Plant-for-the-Planet

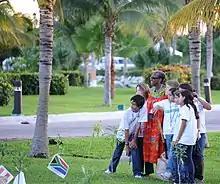
Young "Ambassadors for Climate Justice" after a tree planting event at the Climate Conference in Cancun, Mexico, in 2010

Coordinated with the organisation, tree planting activities or "parties" are organised by students and children themselves. The students need to find foresters and environmental organisations to supply seedlings, and show them how, where, and when to plant. The funding needed to plant trees comes from individual and corporate donations. For restoration in Yucatán Peninsula in Mexico, Plant-for-the-Planet promises to plant one tree for every Euro donated. The reforestation in the foundation's own area on the Yucatán Peninsula is the only renaturation project managed by the foundation itself to date, where 6.3 million trees had been planted by May 2021. The organization also has a system of independent auditors to guarantee that the correct number of trees have been planted.